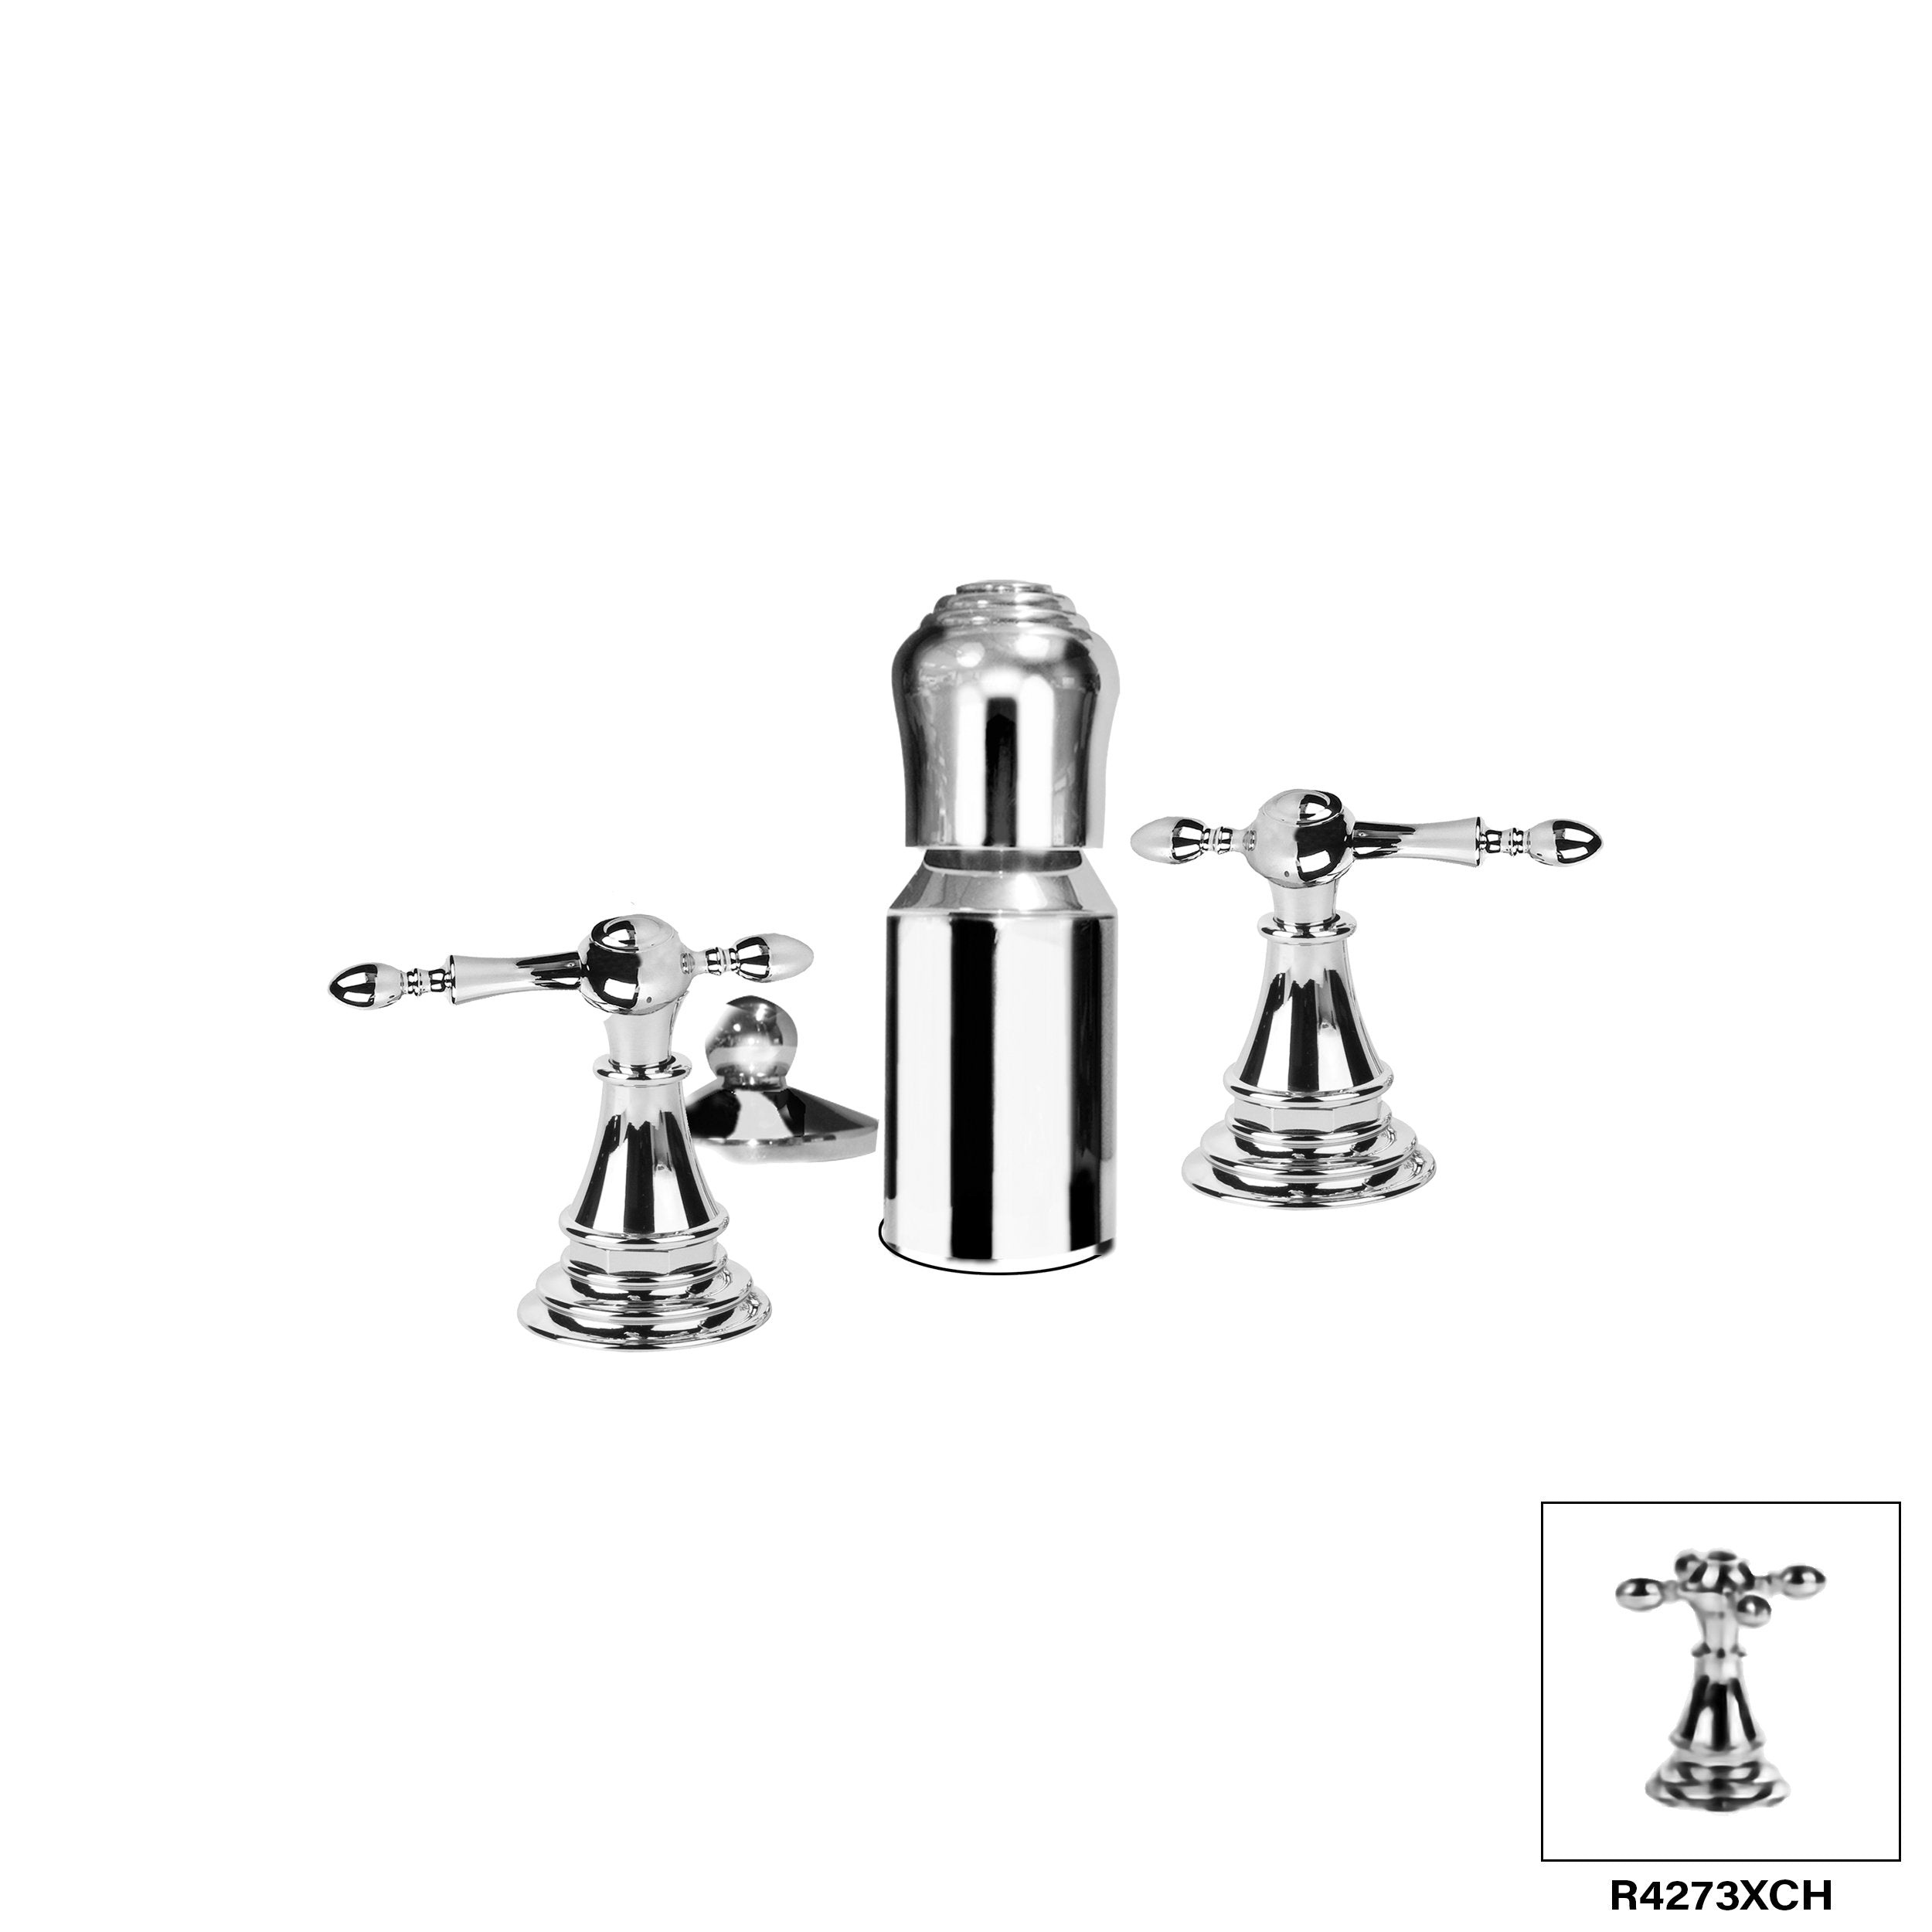
DISEGNO R4273L Chopin Bidet
Product Specification
Brand: DISEGNO
Category: Hardware > Plumbing > Plumbing Fixtures > Toilets & Bidets > Bidets